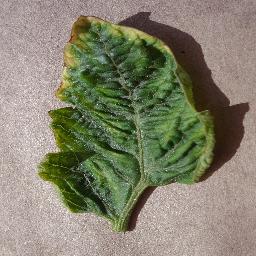
Label: Tomato___Tomato_Yellow_Leaf_Curl_Virus